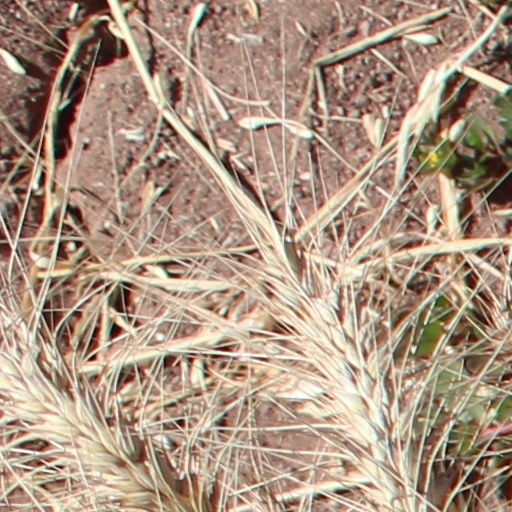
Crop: wheat